Yamato Station (Kanagawa)

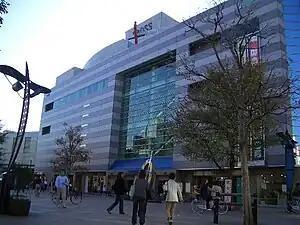
Yamato Station

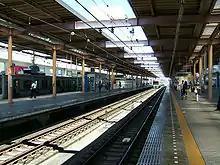
The Odakyu Line platform

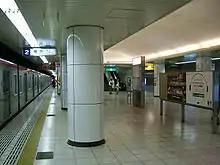
The Sagami Railway platform

Yamato Station is served by the Odakyu Enoshima Line, with some through services to and from in Tokyo. It lies 39.9 kilometers from the Shinjuku terminus. The station is also served by the Sagami Railway Main Line and is 14.7 kilometers from the terminus of that line at .